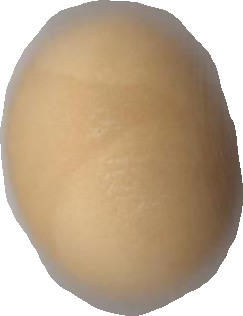
Variety: Grobogan